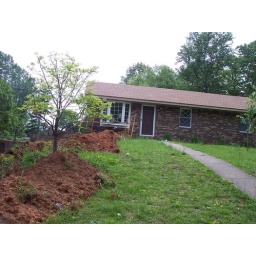
Dug out trench used to be flower garden with weed paper under